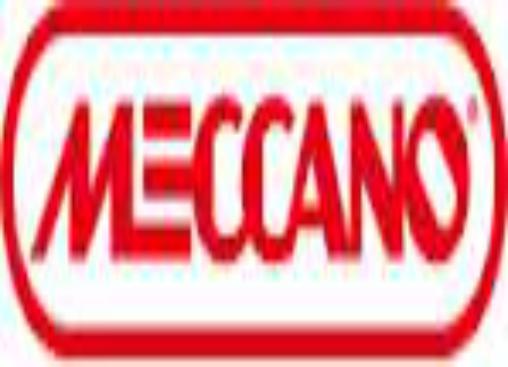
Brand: meccano
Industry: Leisure